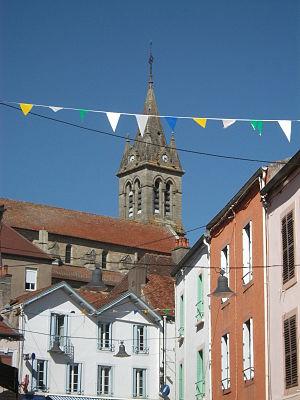
L'église vue depuis le centre ville de Bourbonne les bains.